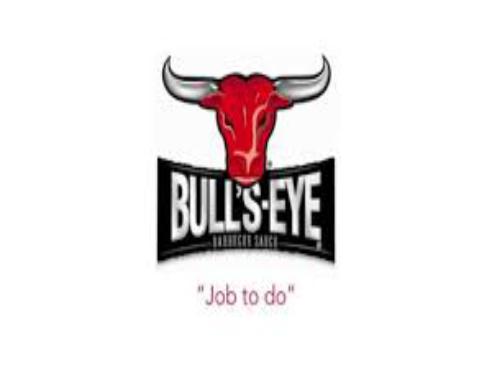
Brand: Bulls-Eye Barbecue
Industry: Food